Tools for Conviviality

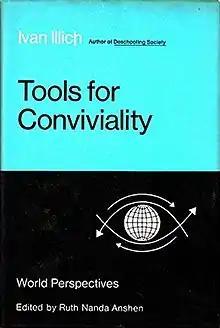
First edition

Tools for Conviviality is a 1973 book by Ivan Illich about the proper use of technology.